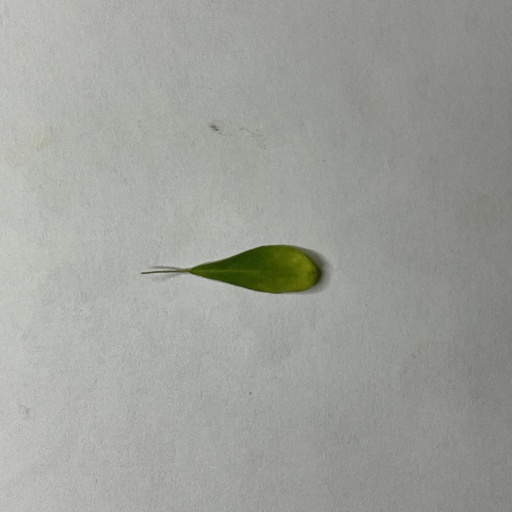
Species: Sojina
Leaf condition: Bacterial Spot